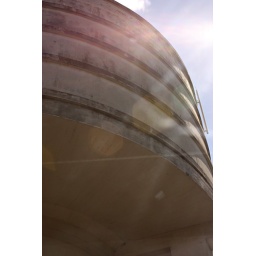
The Tanfield Grove water tower (c 1935) in Corby